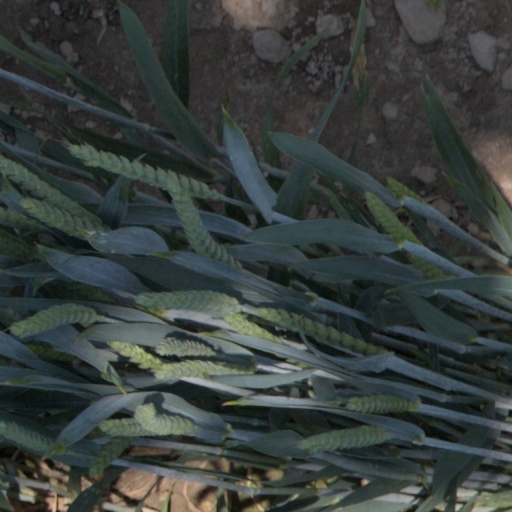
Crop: wheat